Division of Korea

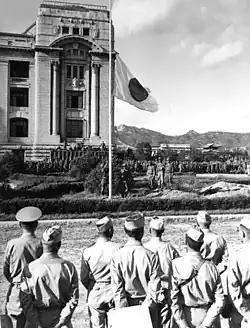
Japanese handed over the government to the US army in Seoul on 9 September 1945

With the American government fearing Soviet expansion, and the Japanese authorities in Korea warning of a power vacuum, the embarkation date of the US occupation force was brought forward three times. On 7 September 1945, General Douglas MacArthur issued Proclamation No. 1 to the people of Korea, announcing U.S. military control over Korea south of the 38th parallel and establishing English as the official language during military control. That same day, he announced that Lieutenant General John R. Hodge was to administer Korean affairs. Hodge landed in Incheon with his troops on 8 September 1945, marking the beginning of the United States Army Military Government in Korea (USAMGIK). American soldiers committed rape and looting, on a smaller scale than the Soviets. The racism amongst Americans against Koreans was widespread.